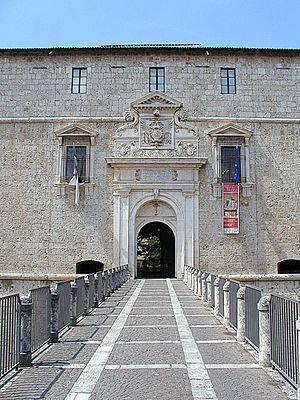
Le musée national des Abruzzes, est un musée d’art et d'archéologie situé à L'Aquila dans la région des Abruzzes.